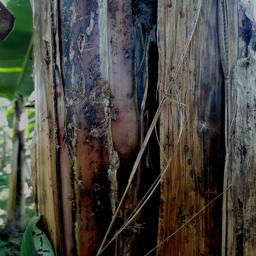
Label: PSEUDOSTEM WEEVIL